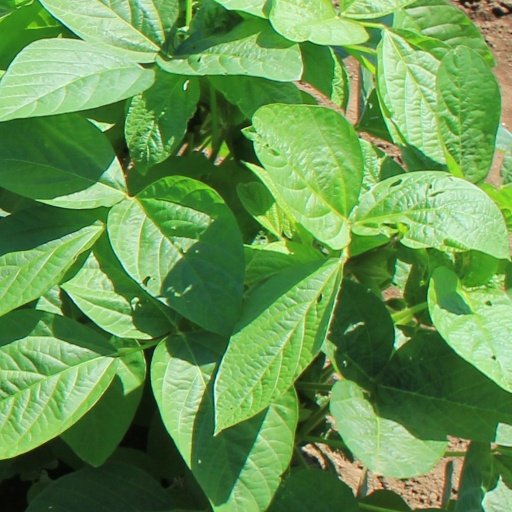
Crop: soybean